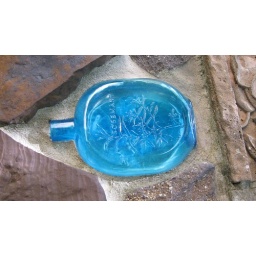
Turquoise bottle embedded in Mosher Castle bridge